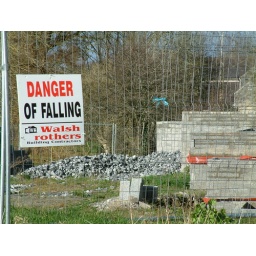
Warning sign in a building works project along next to the Kells Mill.